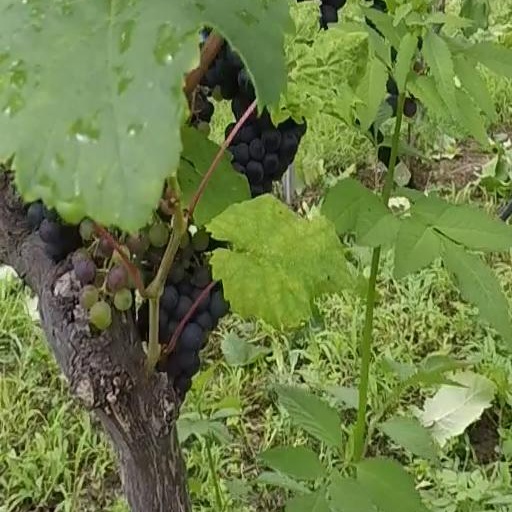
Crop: grape